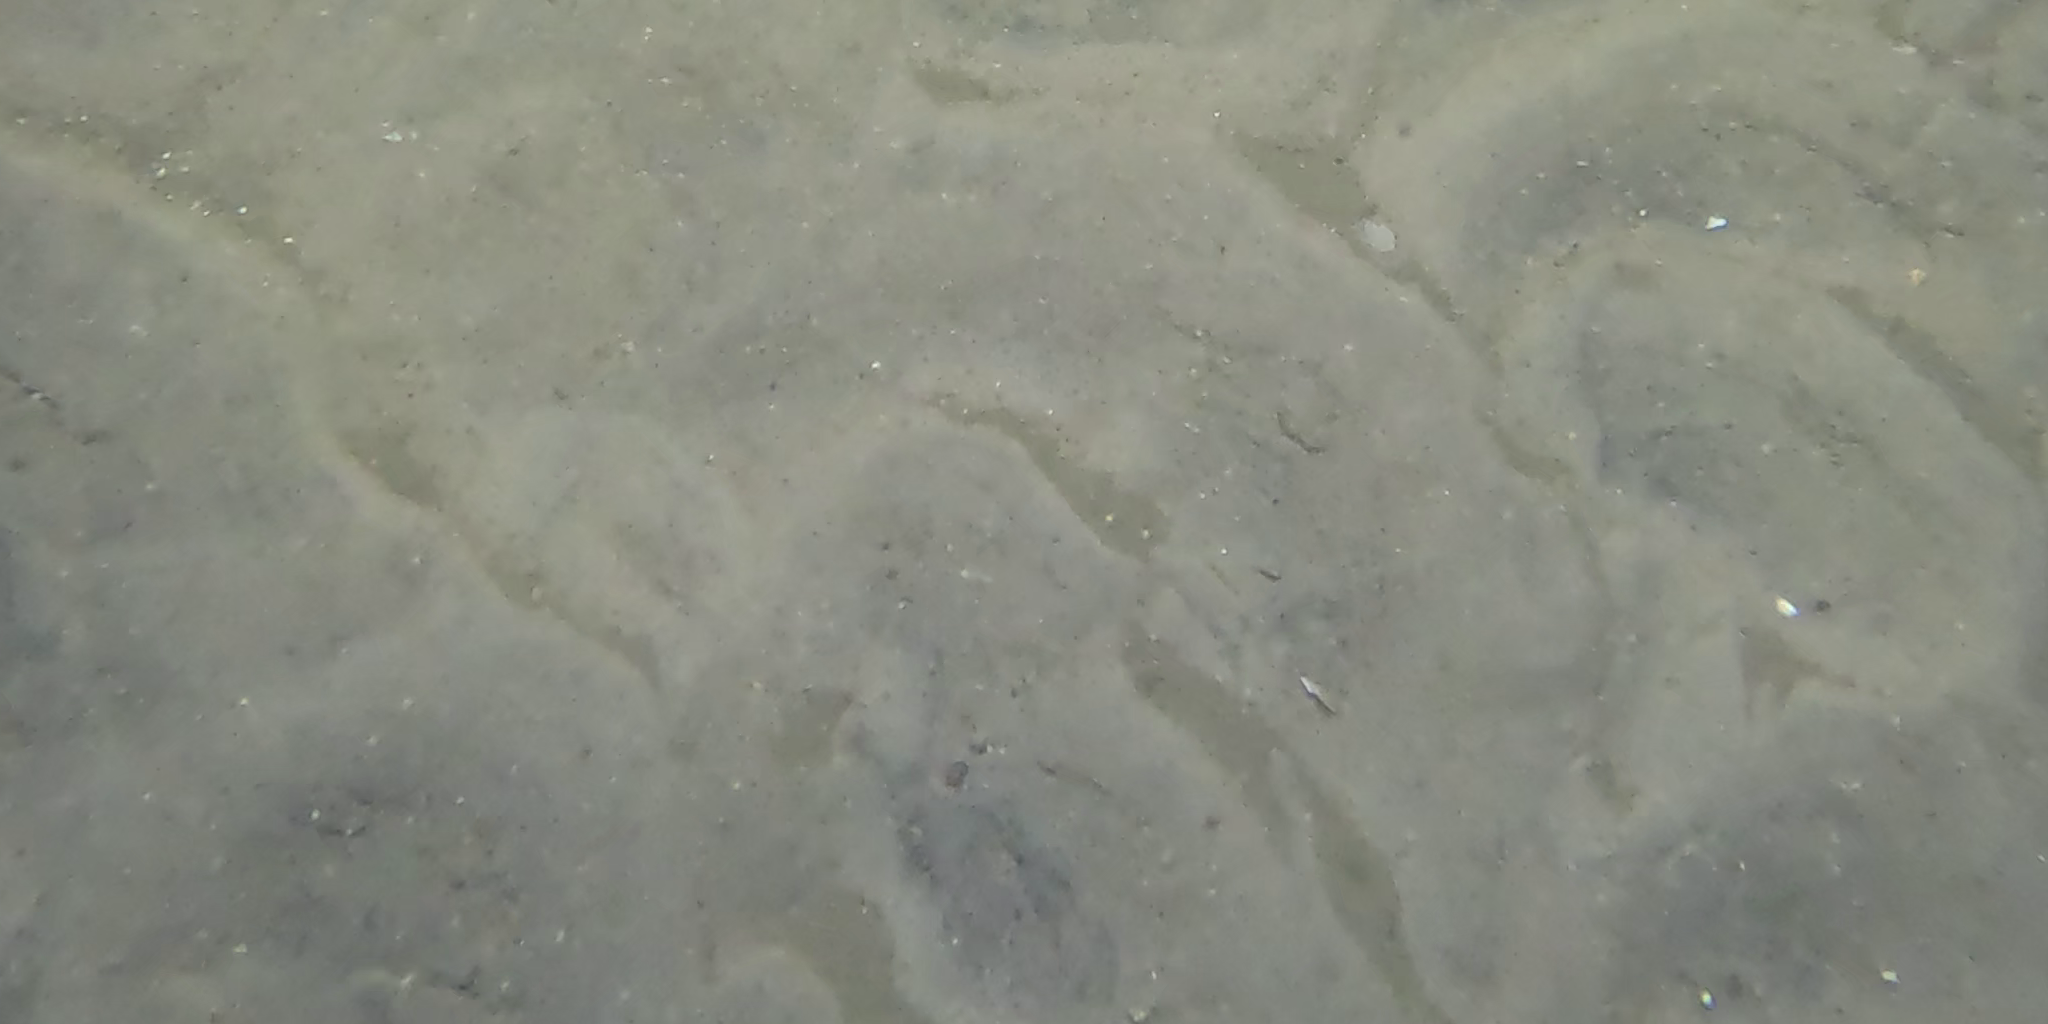
Seabed habitat: sand